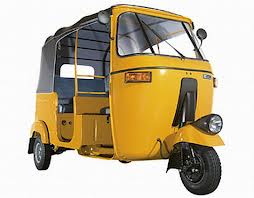
Vehicle type: Auto Rickshaws